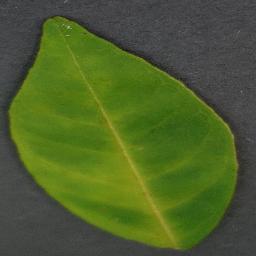
Label: Orange___Haunglongbing_(Citrus_greening)